Abolitionism

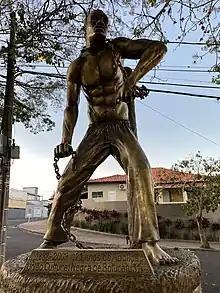
Commemorative statue of 121 years of abolition in Botucatu, Brazil

In his book "The Struggle For Equality", historian James M. McPherson defines an abolitionist "as one who before the Civil War had agitated for the immediate, unconditional, and total abolition of slavery in the United States". He does not include antislavery activists such as Abraham Lincoln or the Republican Party, which called for the gradual ending of slavery.